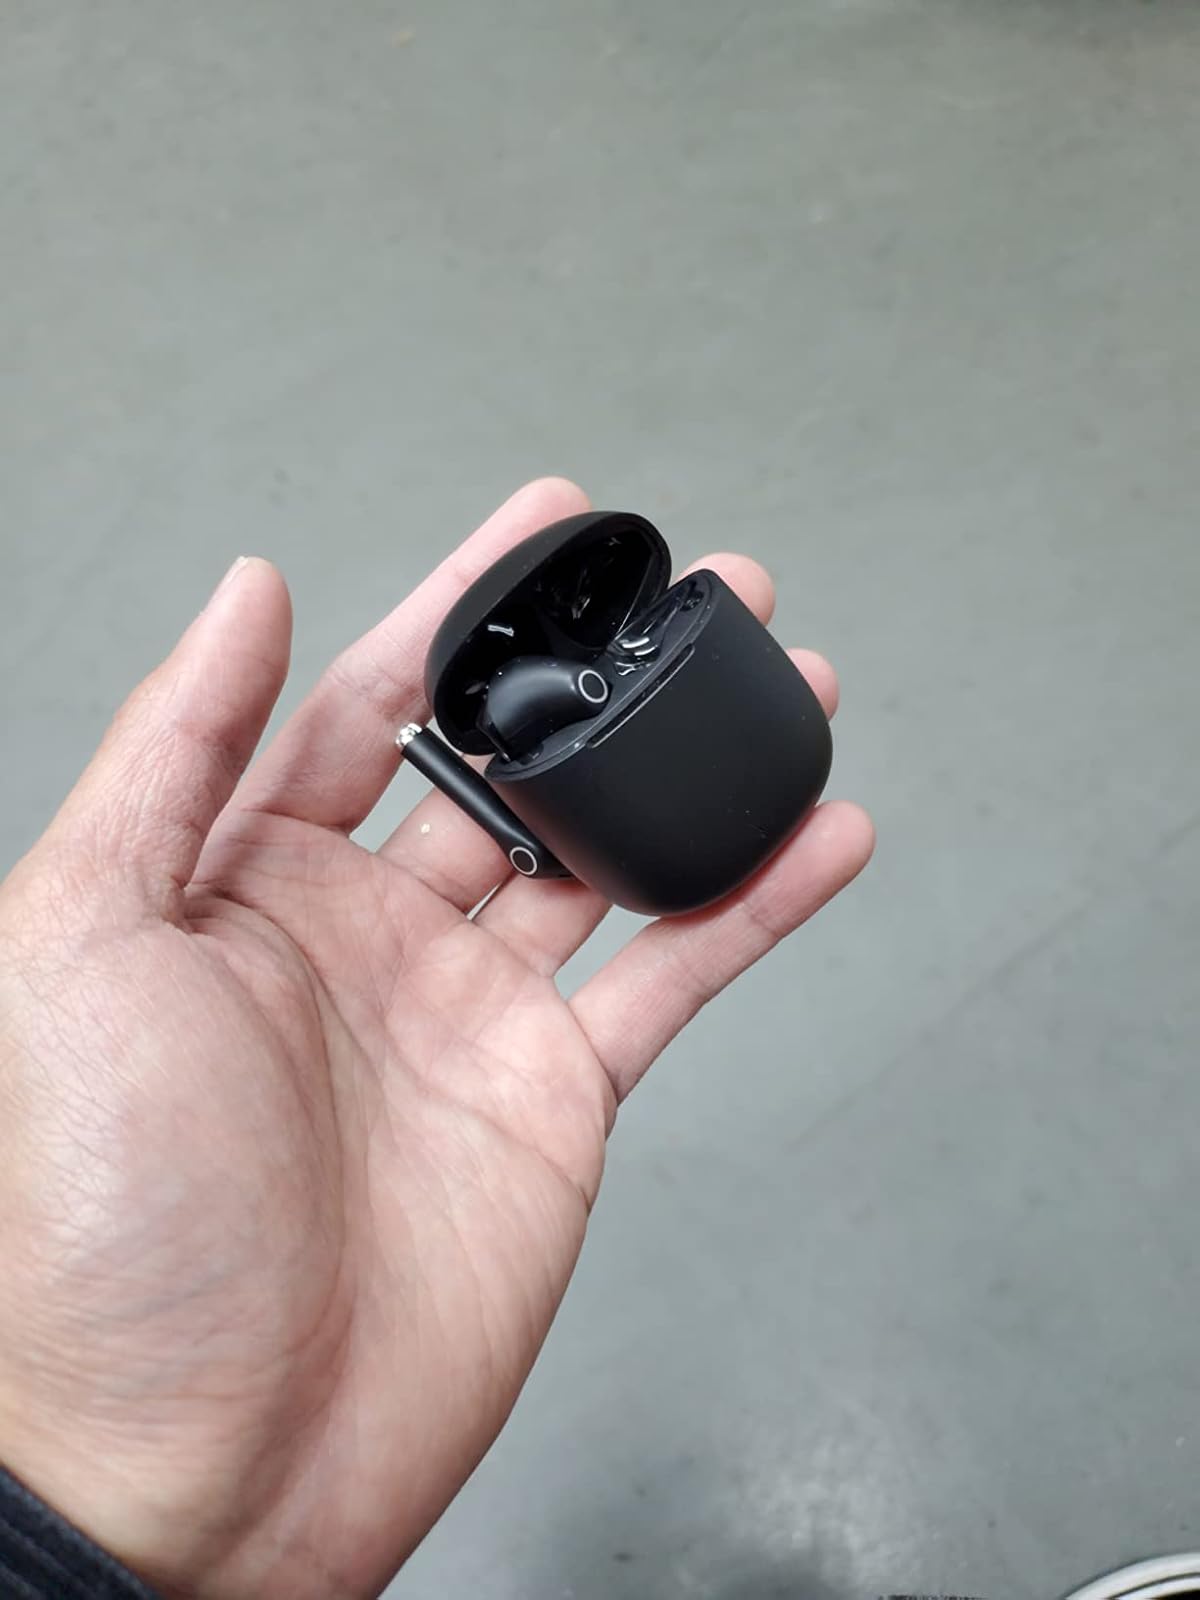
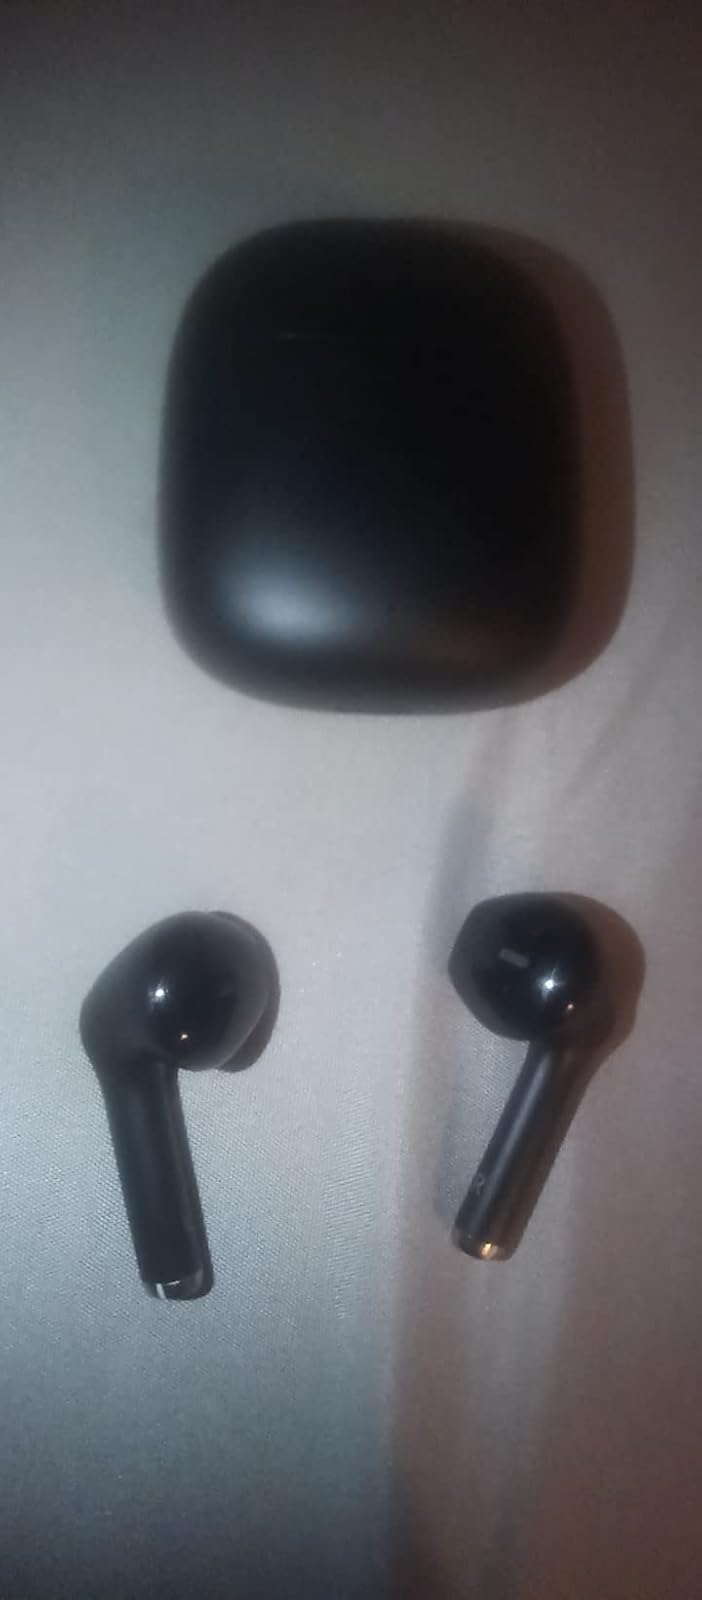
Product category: earbuds
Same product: yes